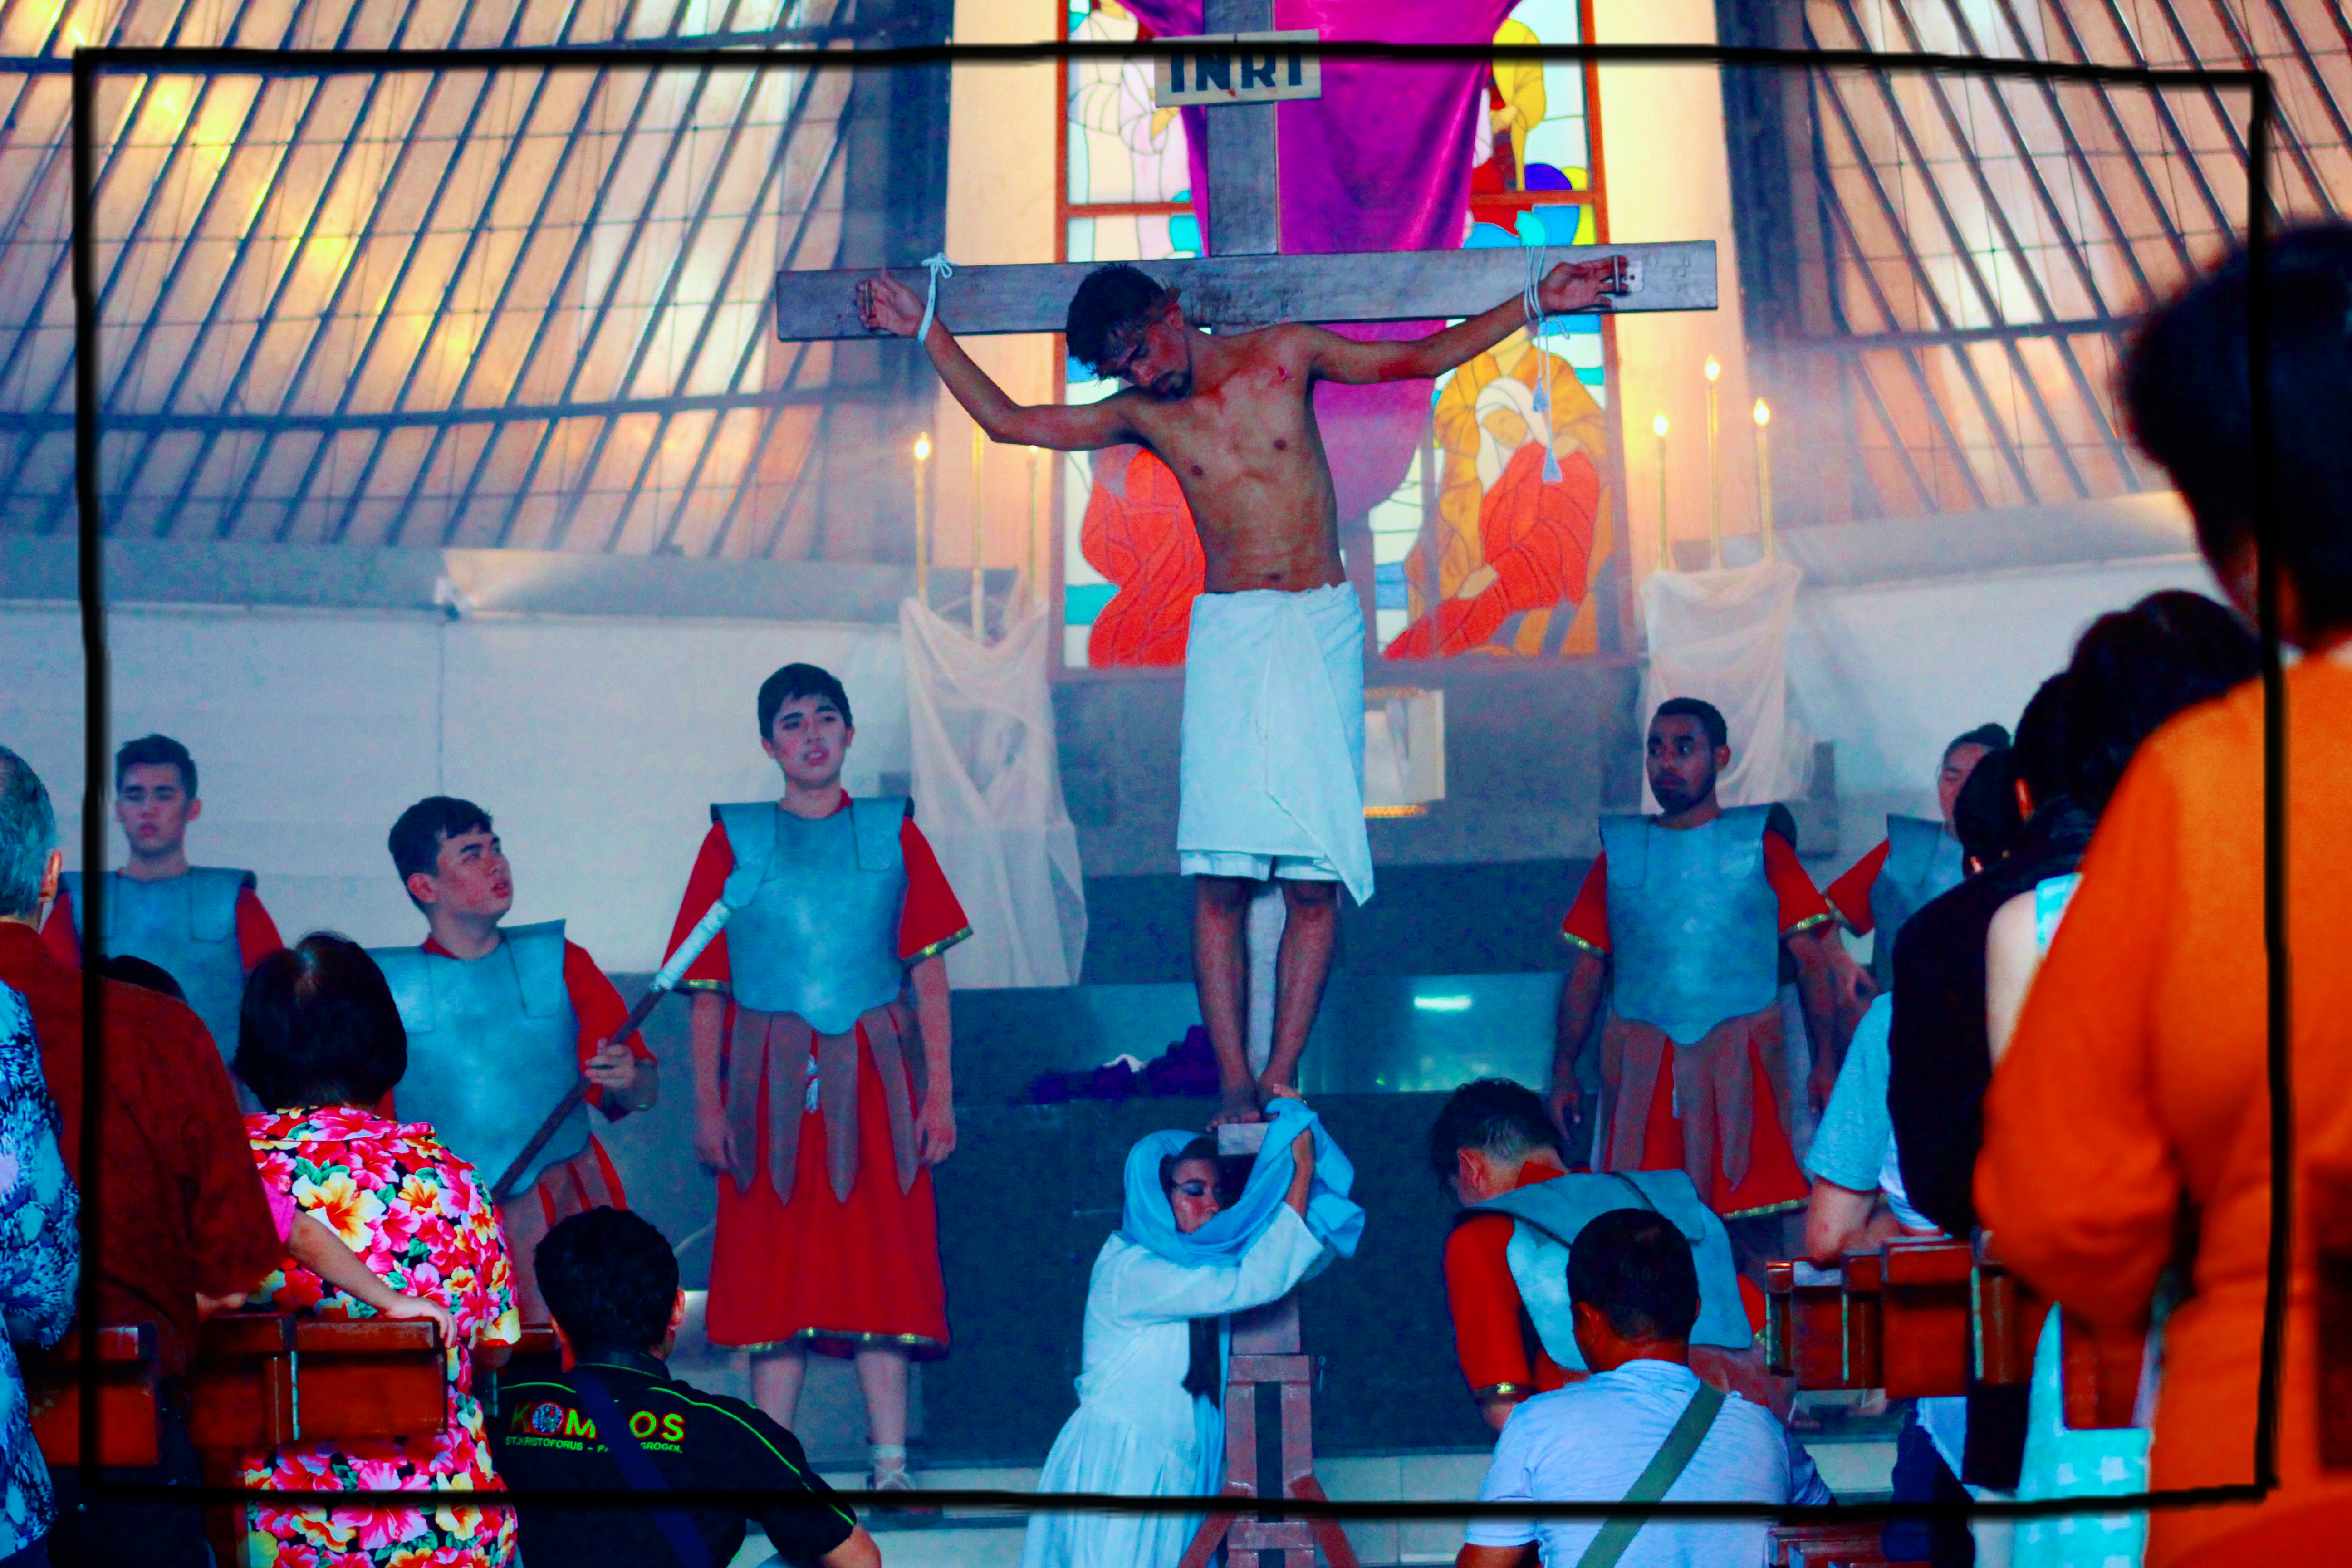
art, event, performance, leisure